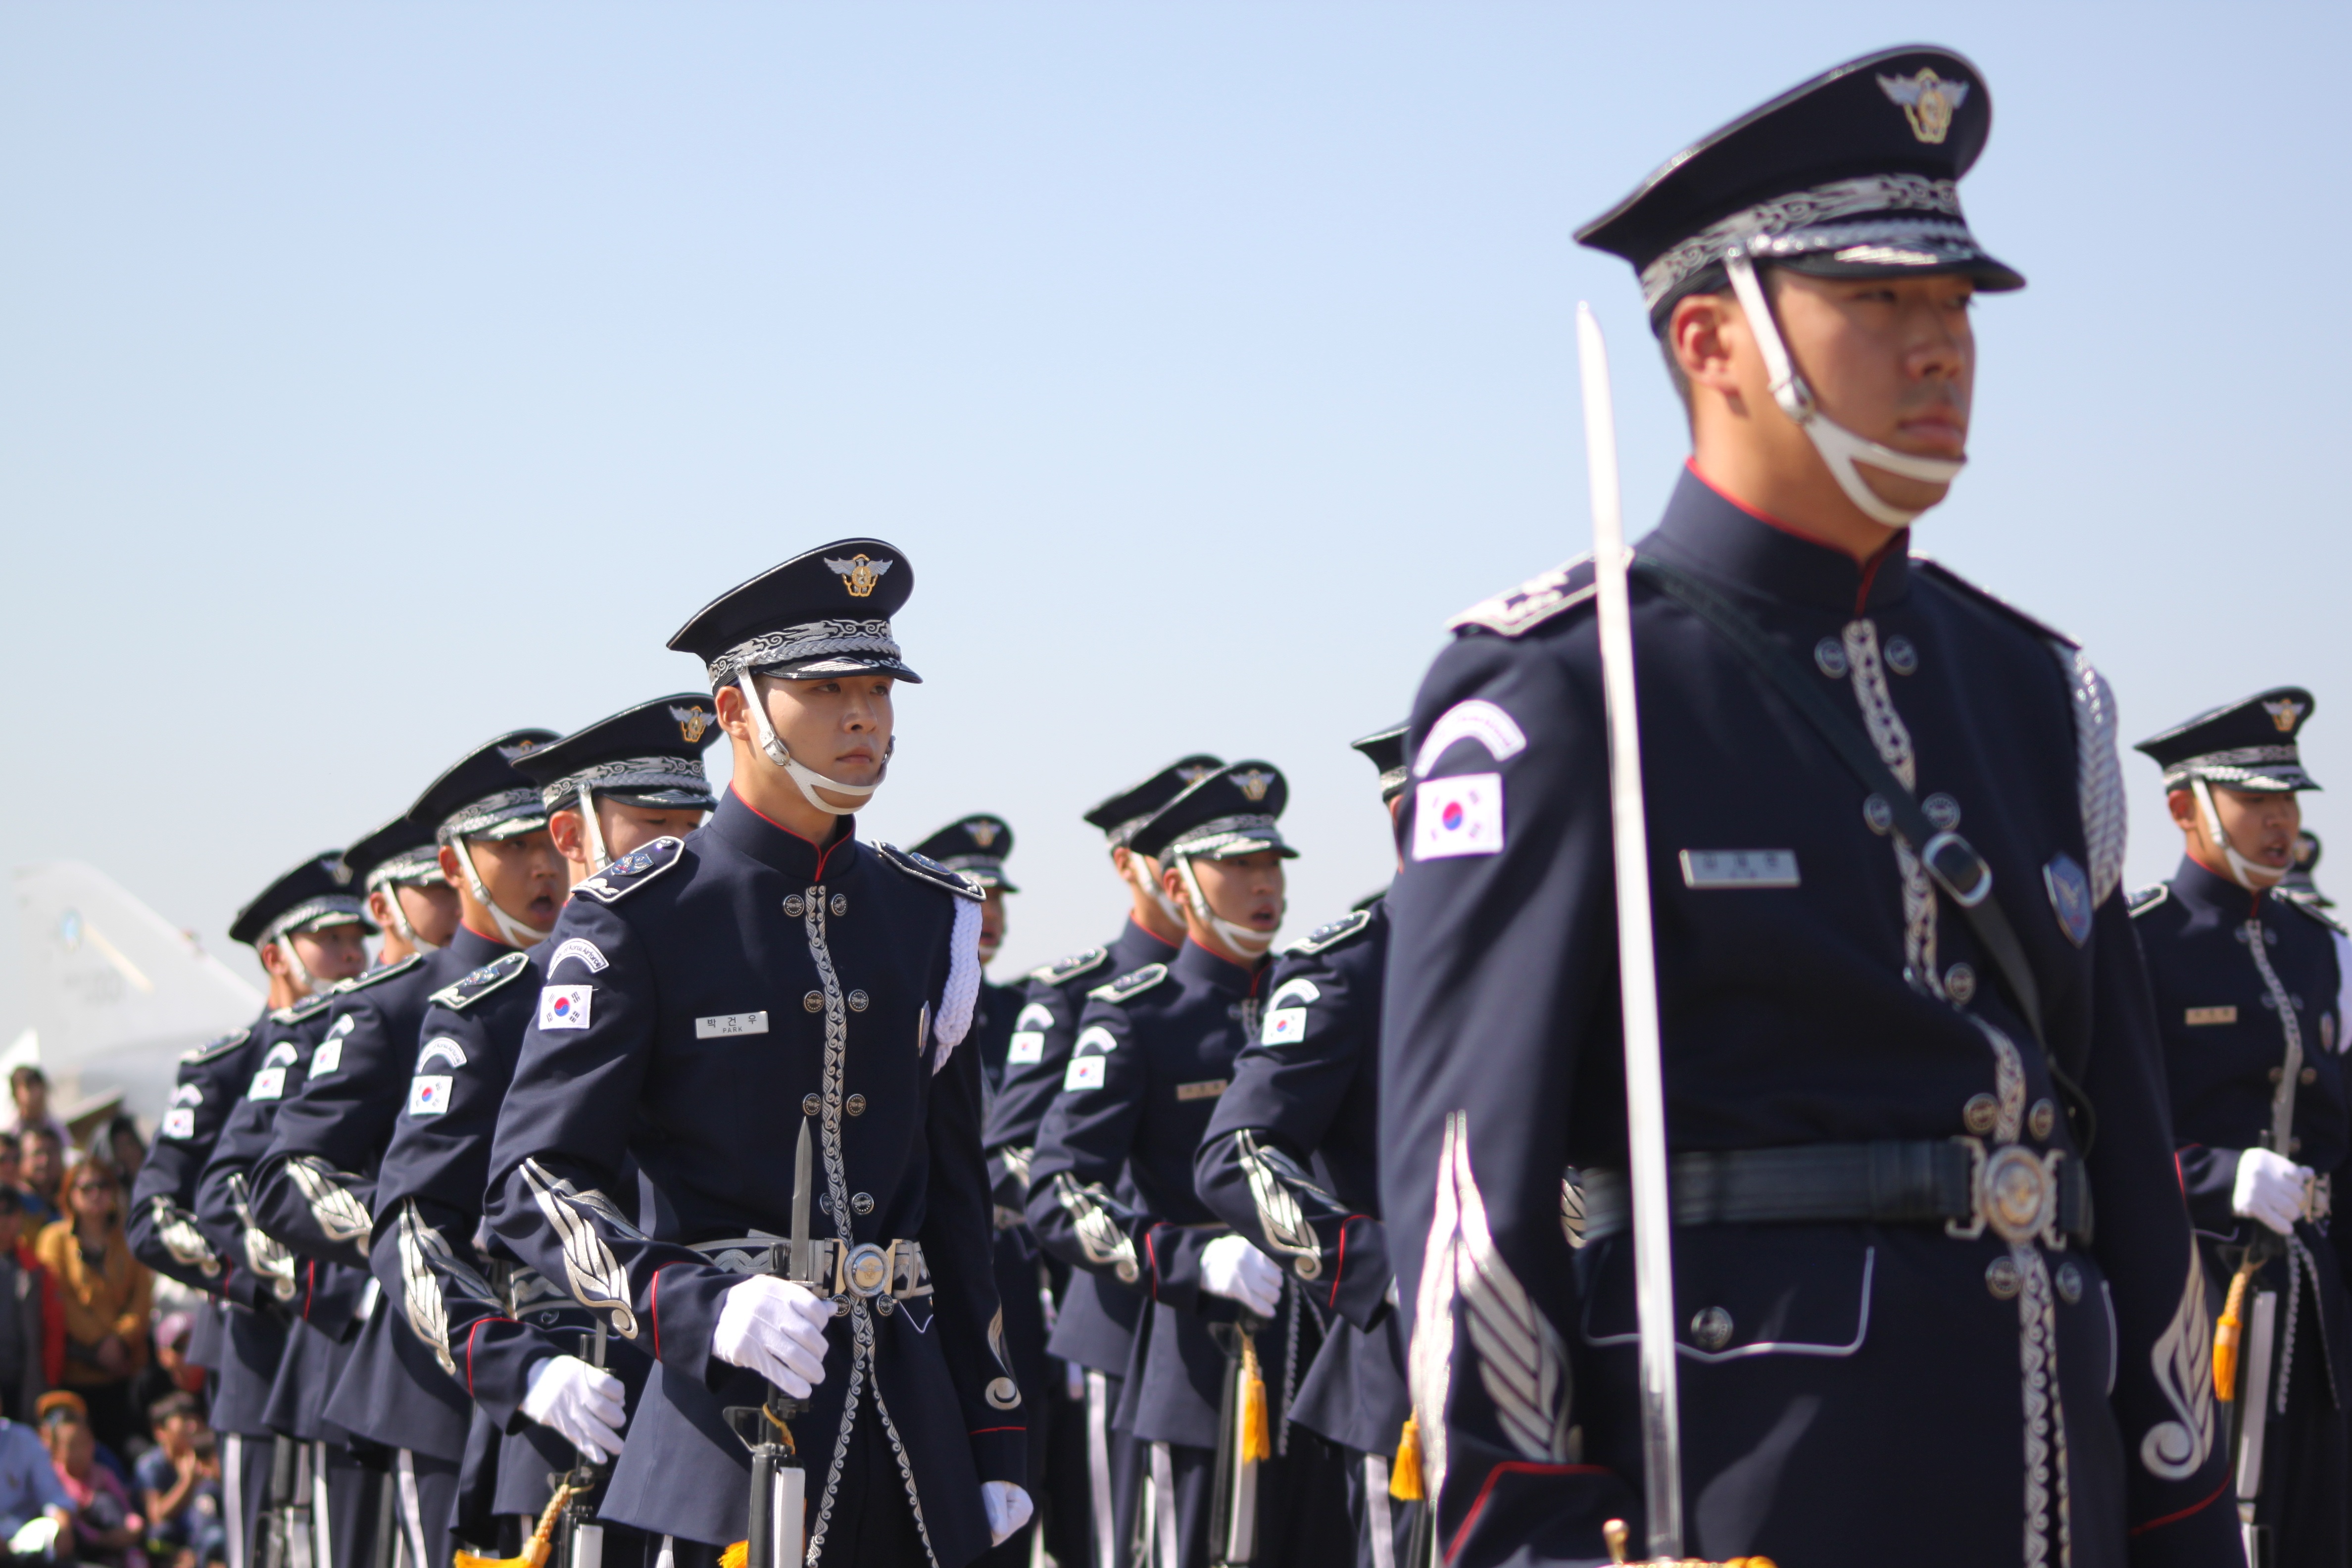
person, military, soldier, army, profession, uniform, official, marching, korean, air show, air force, police officer, militia, military police, military officer, military person, gun show